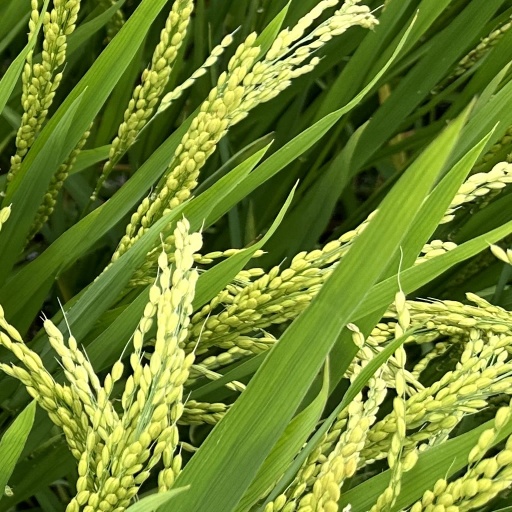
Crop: rice